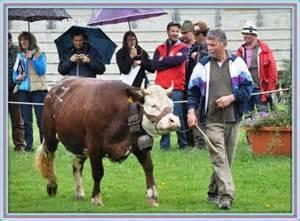
cow